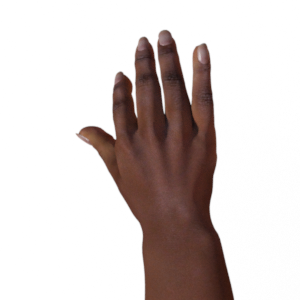
Label: paper